Valérian and Laureline

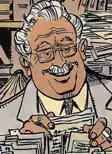
Mr Albert

Valérian was born on Earth, in Galaxity, capital of the Terran Galactic Empire in the 28th century. He joined the Spatio-Temporal Service in the year 2713. He has been trained to think that Galaxity is always right – even when he receives orders that go against his morals he will, reluctantly, follow them. He much prefers to be a man of action than sitting around pondering what course to take next.